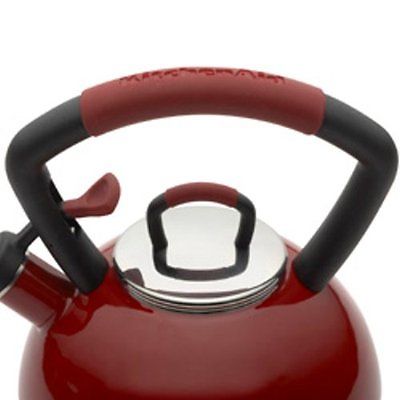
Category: kettle